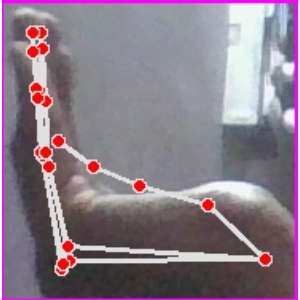
अक्षर: स